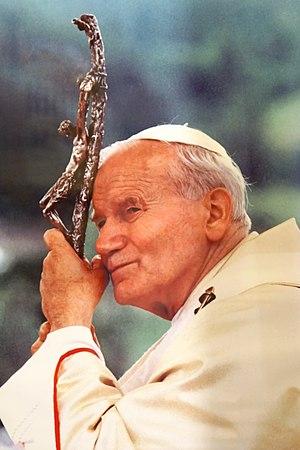
Karol Józef Wojtyła est un prêtre polonais, évêque puis archevêque de Cracovie, cardinal, élu pour être le 264ᵉ pape de l’Église catholique le 16 octobre 1978 sous le nom de Jean-Paul II. Il est appelé saint Jean-Paul II par les catholiques depuis sa canonisation en 2014.
Maria Teresa Dudzik, née le 30 août 1860 à Płocicz près de Kamień Krajeński en Pologne, morte le 20 septembre 1918 à Chicago aux États-Unis, est une religieuse polonaise installée aux États-Unis.